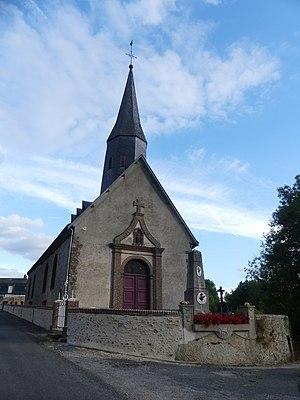
église d'origine romane
Saint-Aquilin-de-Corbion est une commune française, située dans le département de l'Orne en région Normandie, peuplée de 67 habitants.